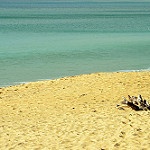
Label: sea